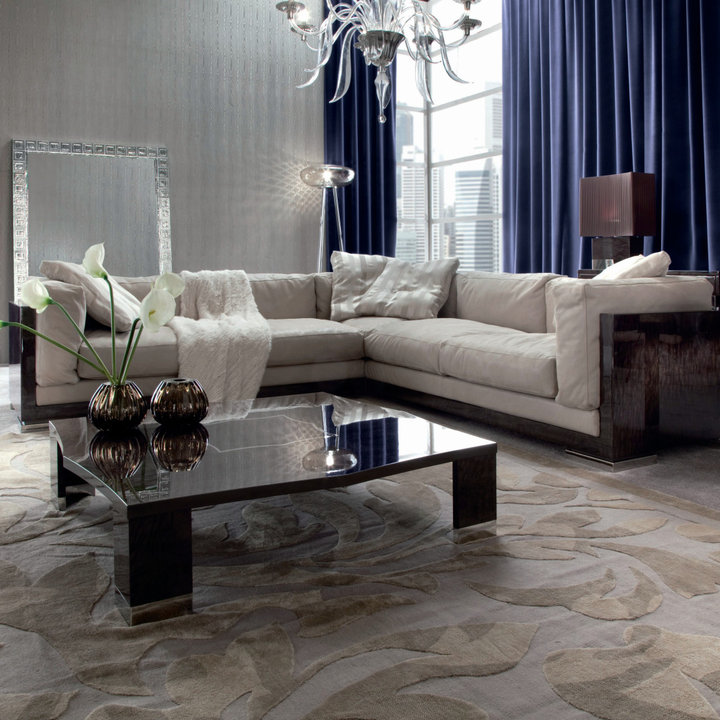
Style: ArtDeco